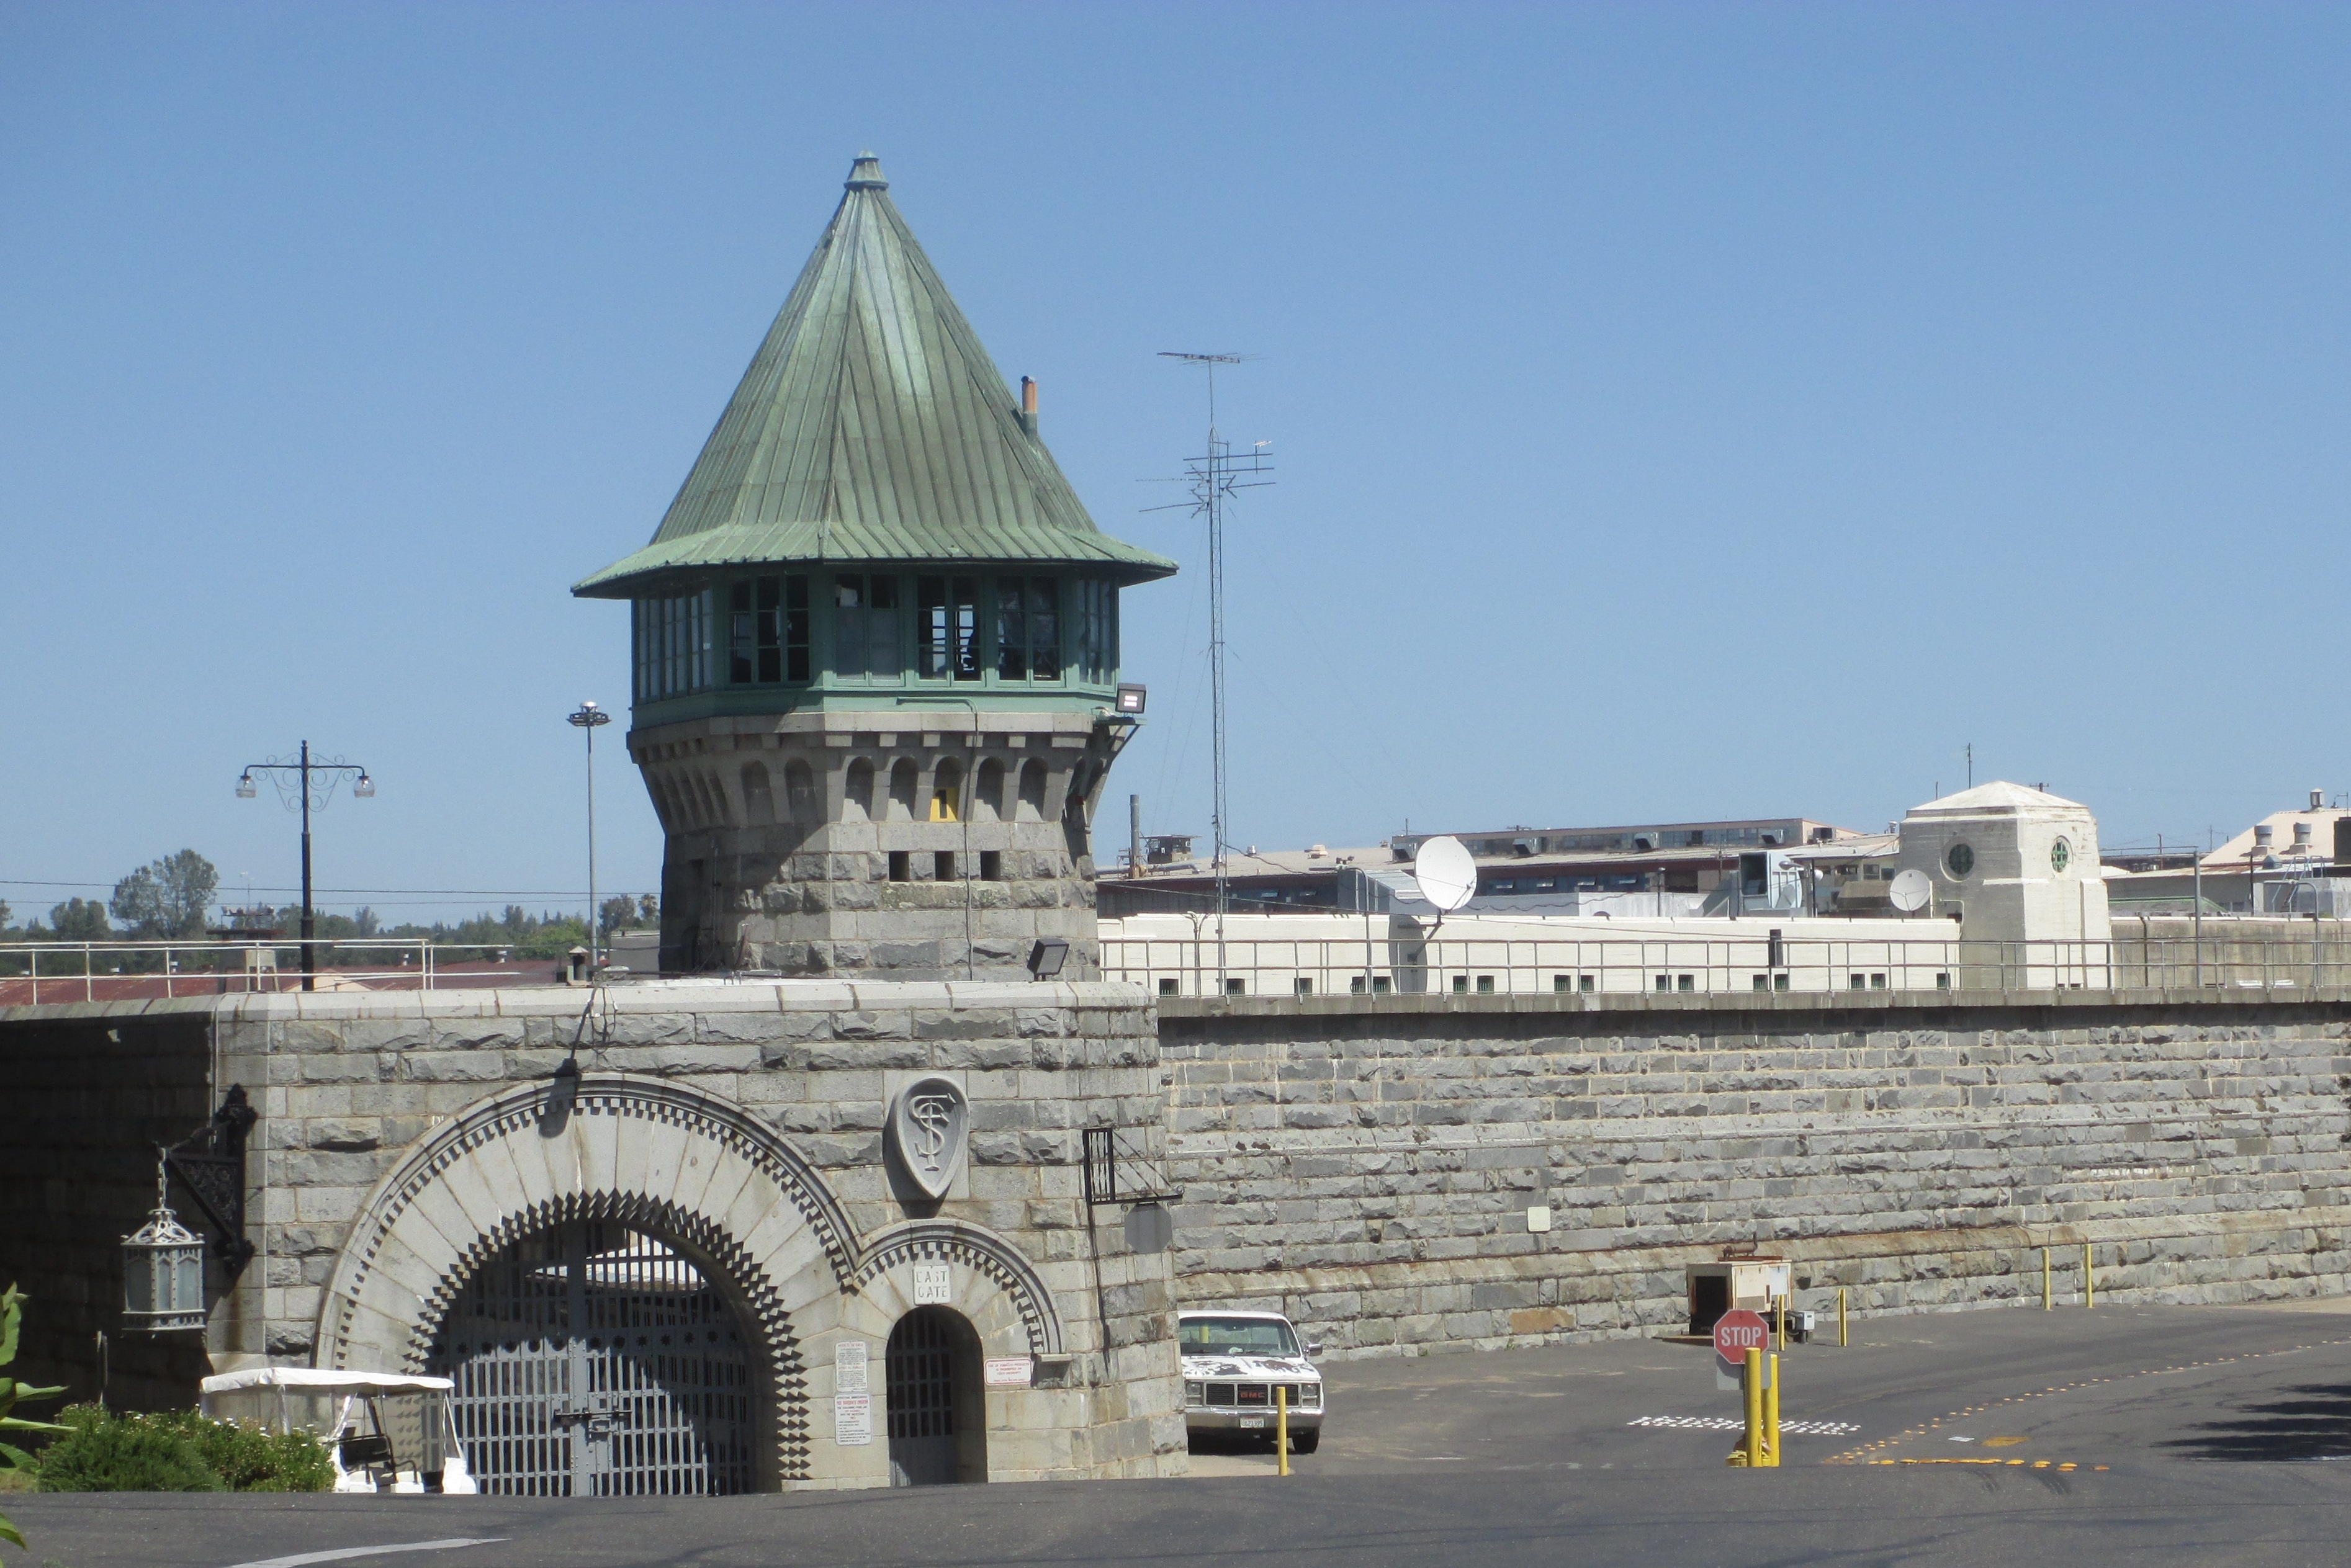
building, tower, landmark, tourism, place of worship, walls, penitentiary, tours, prisoners, folsom prison, johnny cash, california life sentence